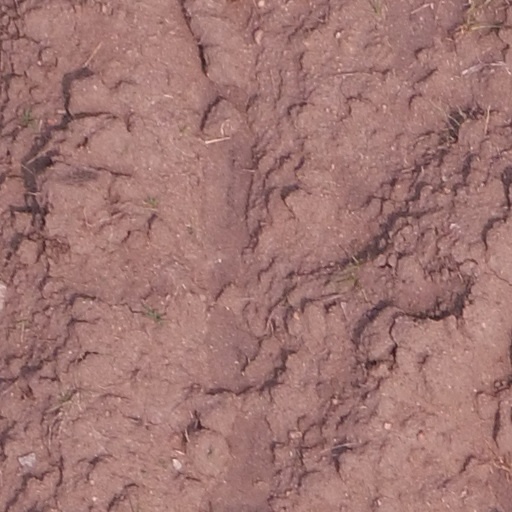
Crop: maize; corn